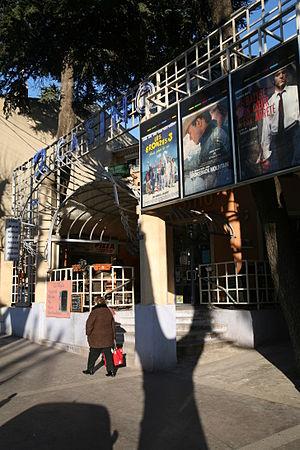
Gardanne, Bouches-du-Rhône, cinéma d' «
En droit français, une salle de cinéma Art et Essai est destinée à promouvoir le cinéma indépendant, répond à certains critères spécifiques et permet l'obtention d'une subvention de l'État.
Gardanne est une commune française située dans le département des Bouches-du-Rhône, en région Provence-Alpes-Côte d'Azur.